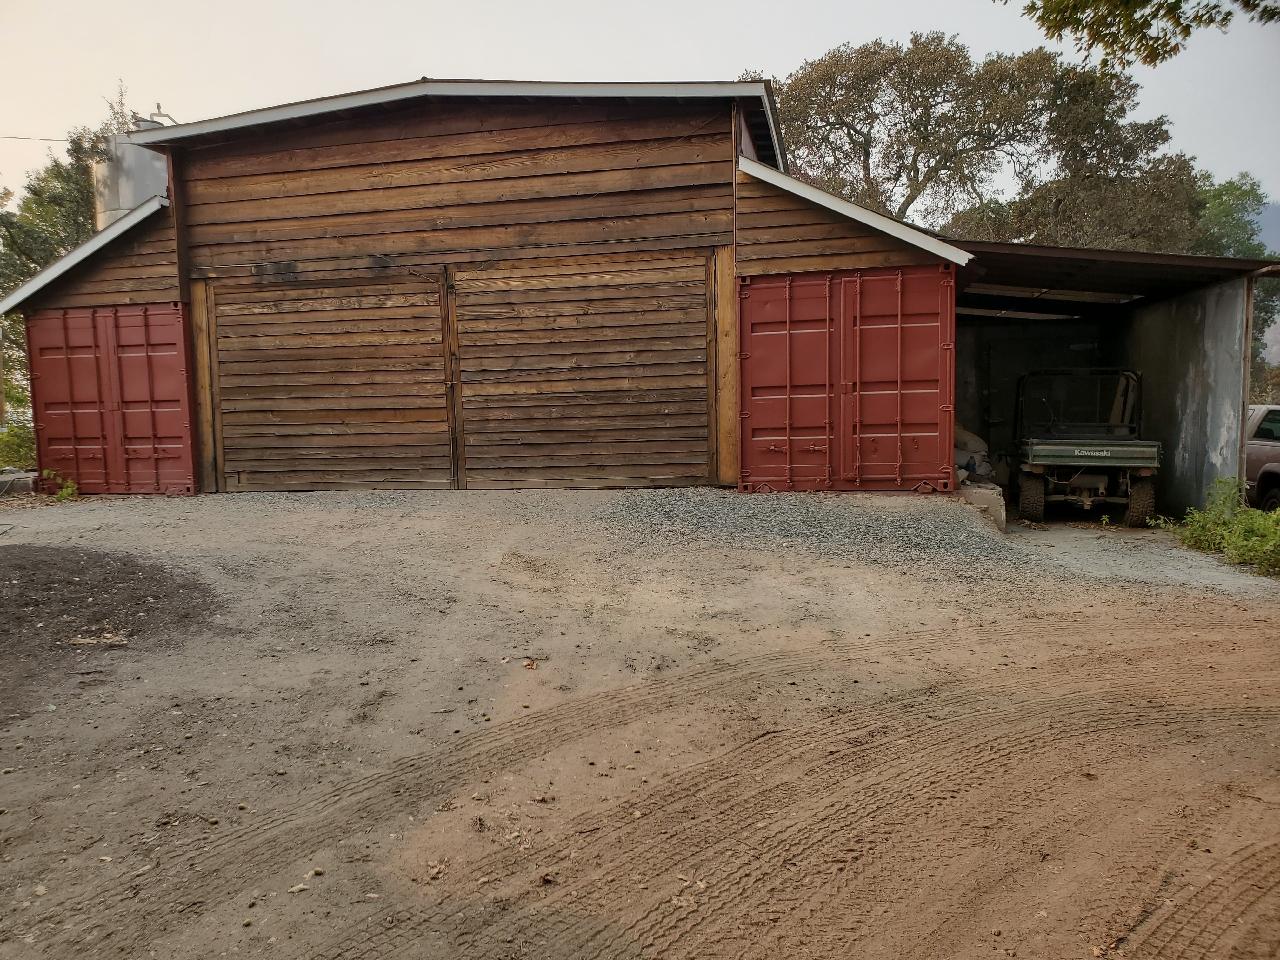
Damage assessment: no_damage